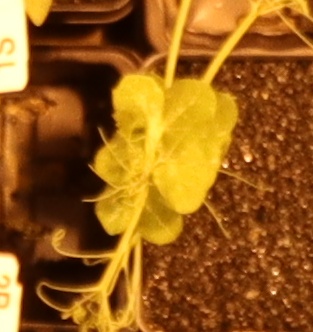
Label: Field Pea